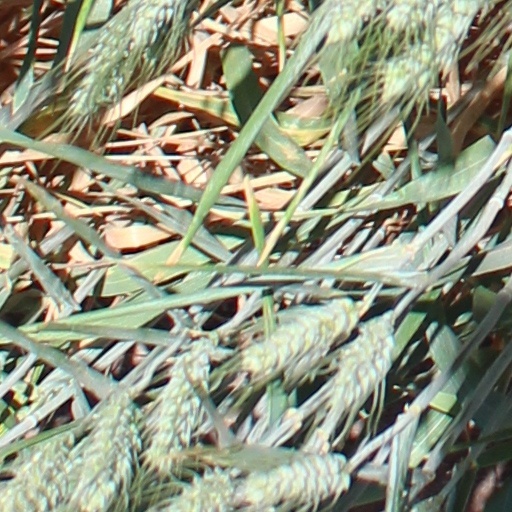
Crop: wheat